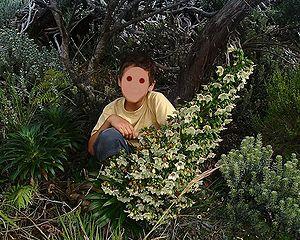
Heterochaenia rivalsii est une espèce de plantes de la famille des Campanulaceae. Cette espèce est endémique de La Réunion. Le genre Heterochaenia est lui-même endémique de l'île.